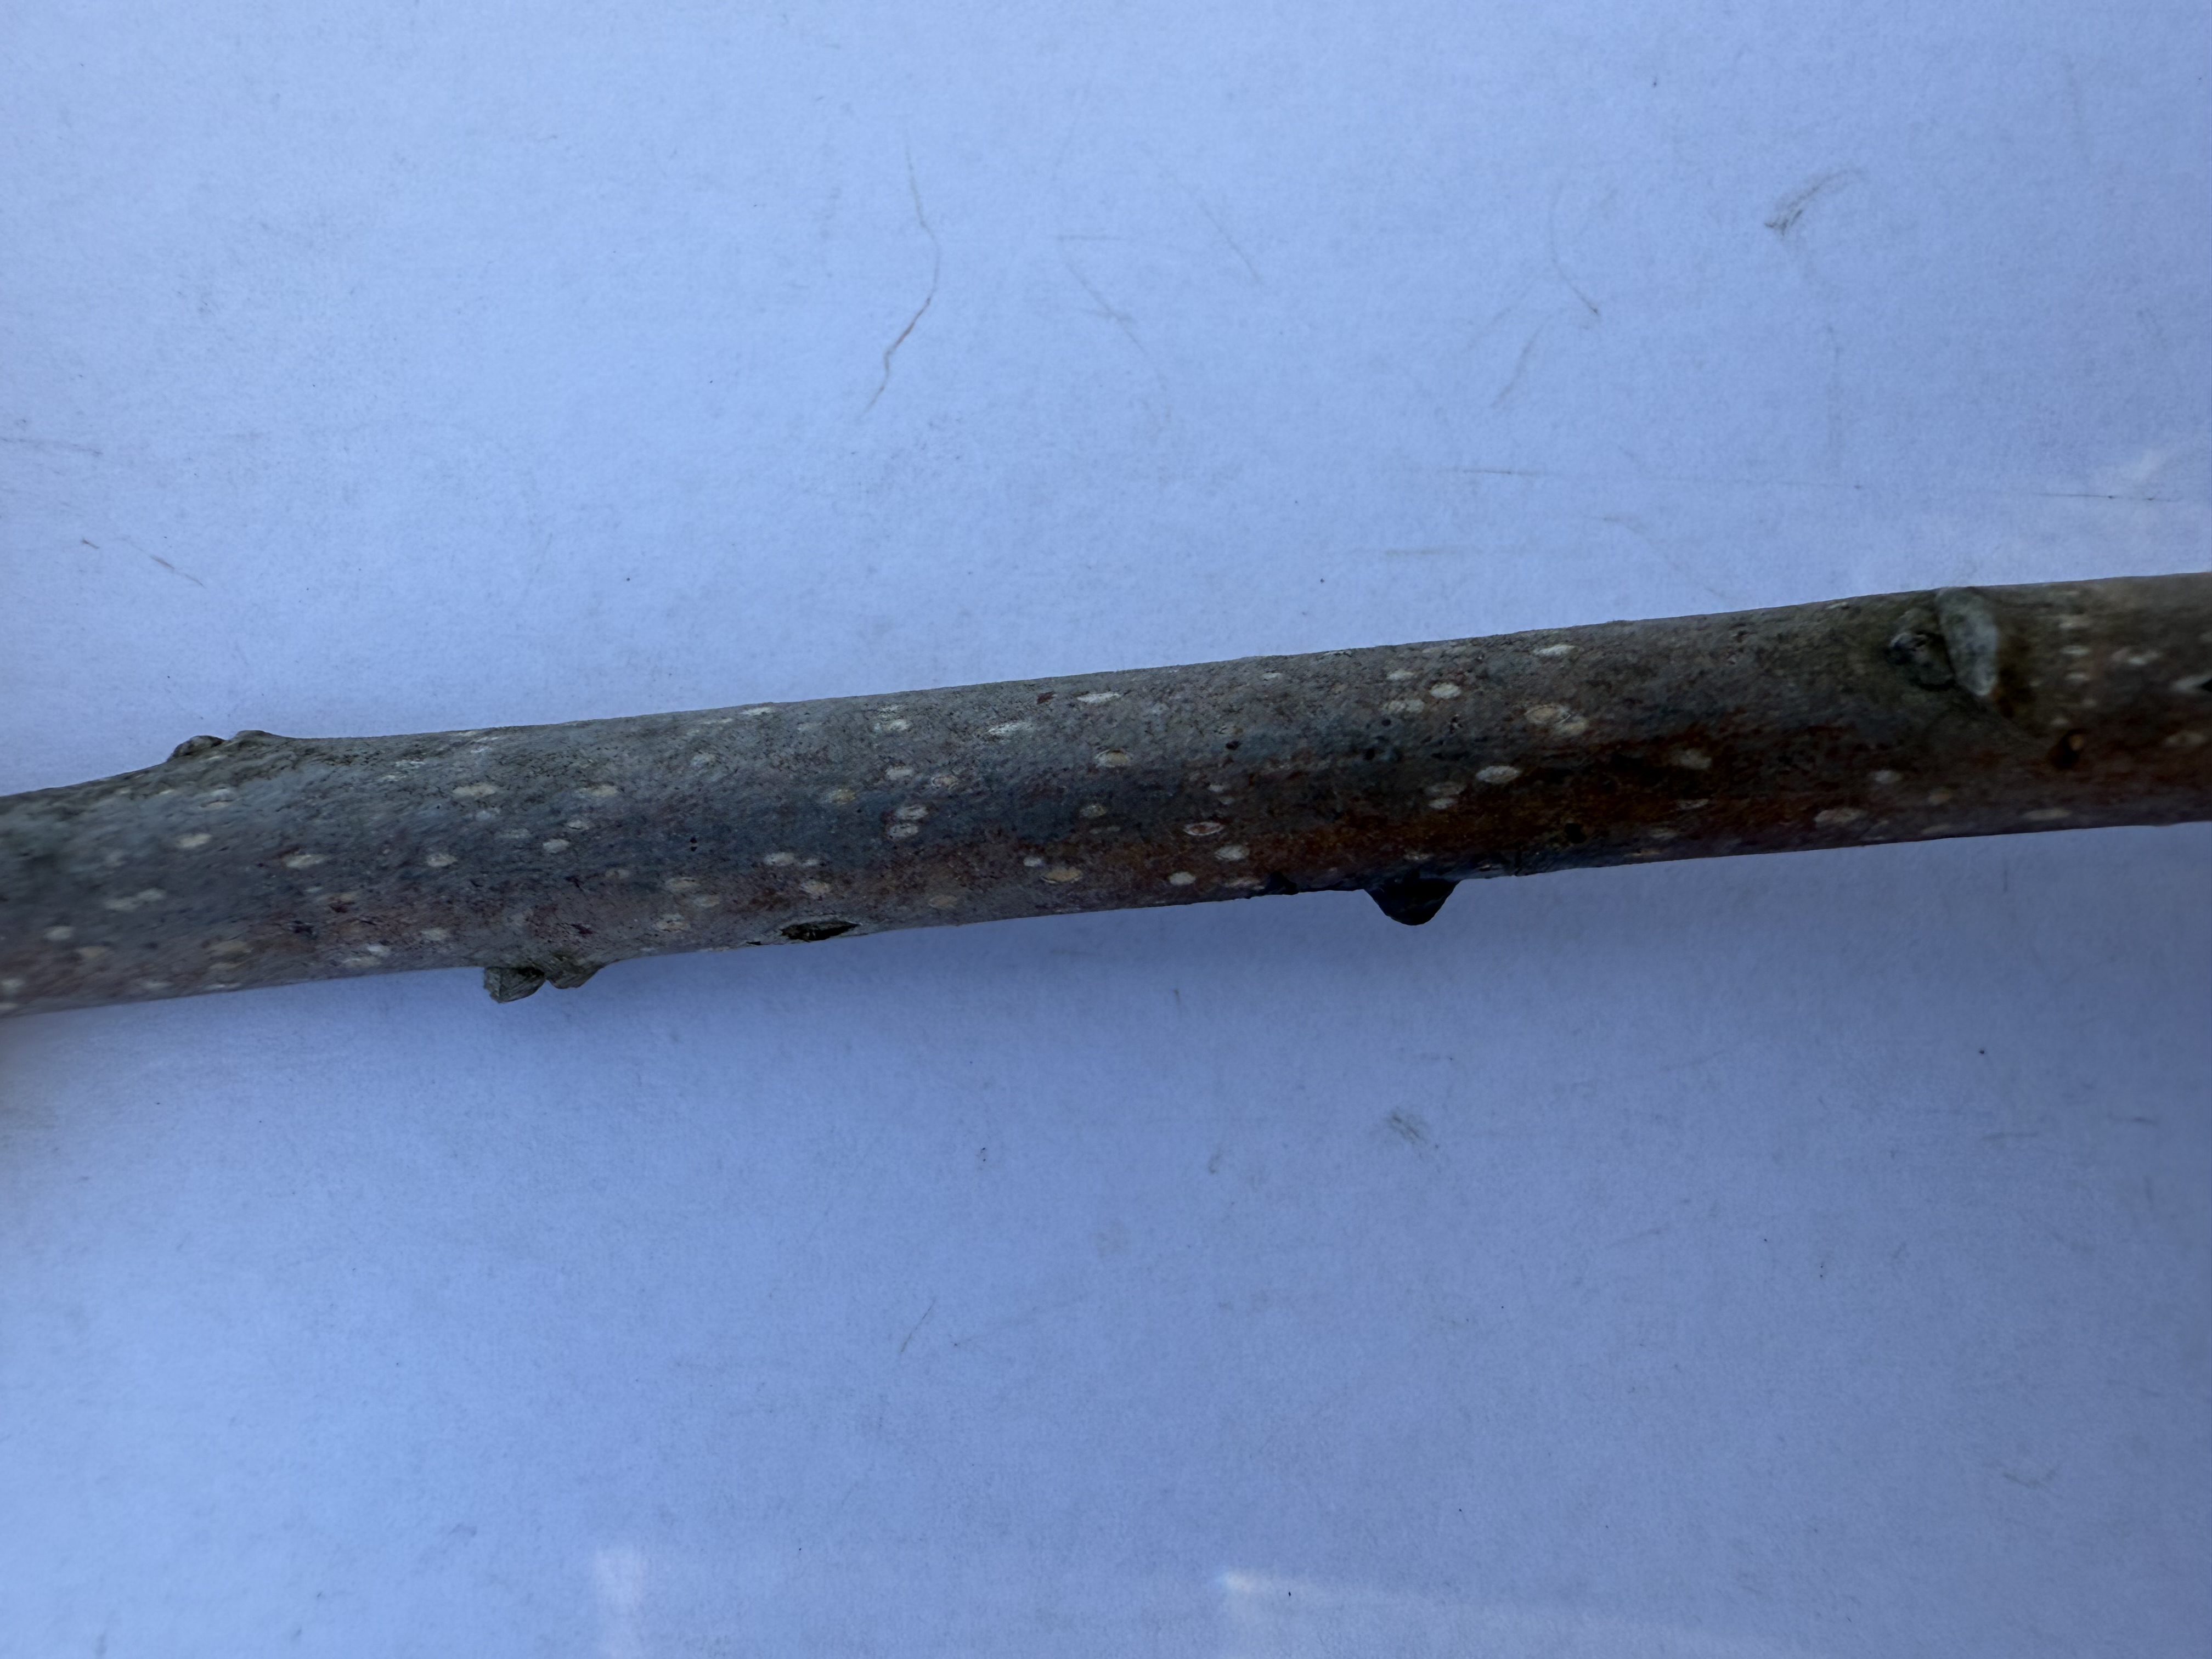
Variety: Hachiya Persimmon